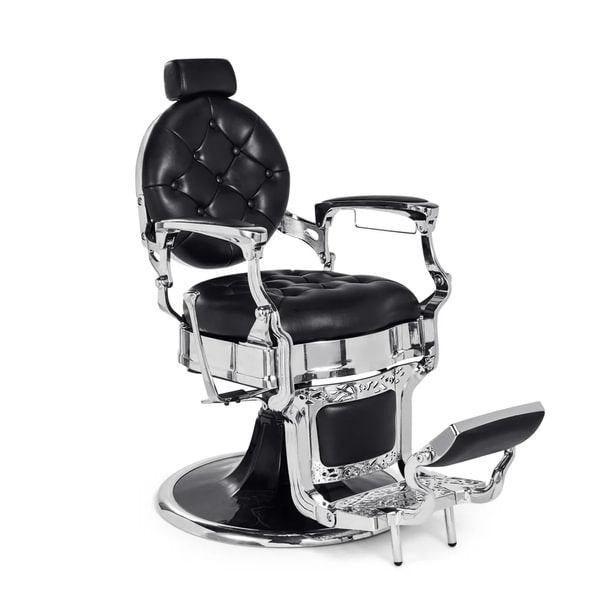
Fauteuil de Barbier KING
Description Chaise de barbier ergonomique de style vintage. Robuste et polyvalent grâce à sa structure en fonte d’aluminium peinte en gris. Une élégance unique et un style classique pour votre salon de coiffure Poly-cuir PVC ignifugé de haute qualité. Structure en fonte d’aluminium peinte en gris. Base ronde en métal chromé. Structure intérieure du fauteuil et du dossier en bois, recouverte de mousse haute densité. Pompe hydraulique avec frein, réglable en hauteur. Repose-pieds inclinable en aluminium. Appui-tête amovible et réglable.
Brand: MIRPLAY
Category: Business & Industrial > Hairdressing & Cosmetology > Salon Chairs > Barber Chairs